The Real Housewives of Beverly Hills season 4

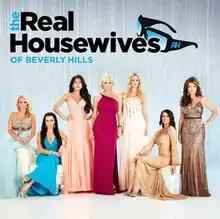
Cover used by iTunes(Left to right) Kim and Kyle Richards, Giraud, Hadid, Glanville, Gebbia and Vanderpump

The fourth season of "The Real Housewives of Beverly Hills", an American reality television series, aired on Bravo from November 4, 2013 to April 7, 2014, and is primarily filmed in Beverly Hills, California.